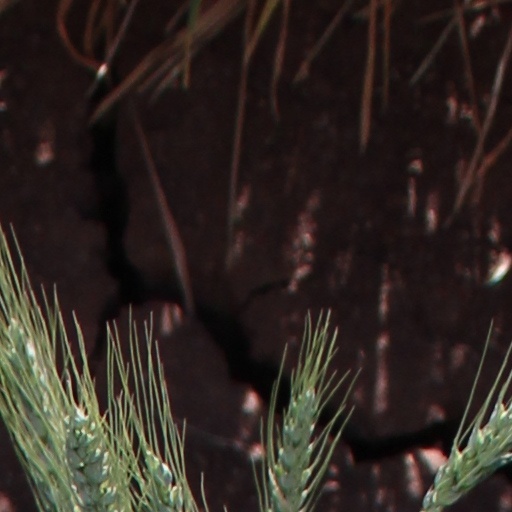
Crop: wheat